Samuel Galbraith

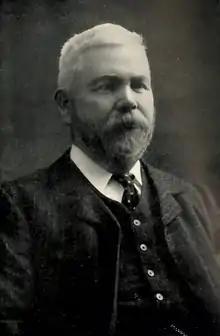
Galbraith in the 1900s

Samuel Galbraith JP OBE (4 July 1853 – 10 April 1936) was a Liberal Party politician and Trade Unionist in the United Kingdom.